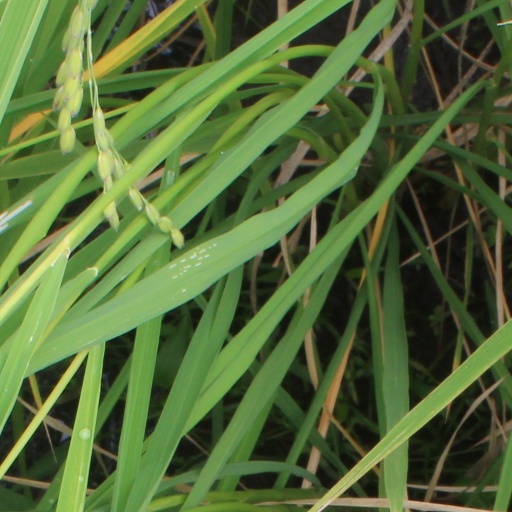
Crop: rice